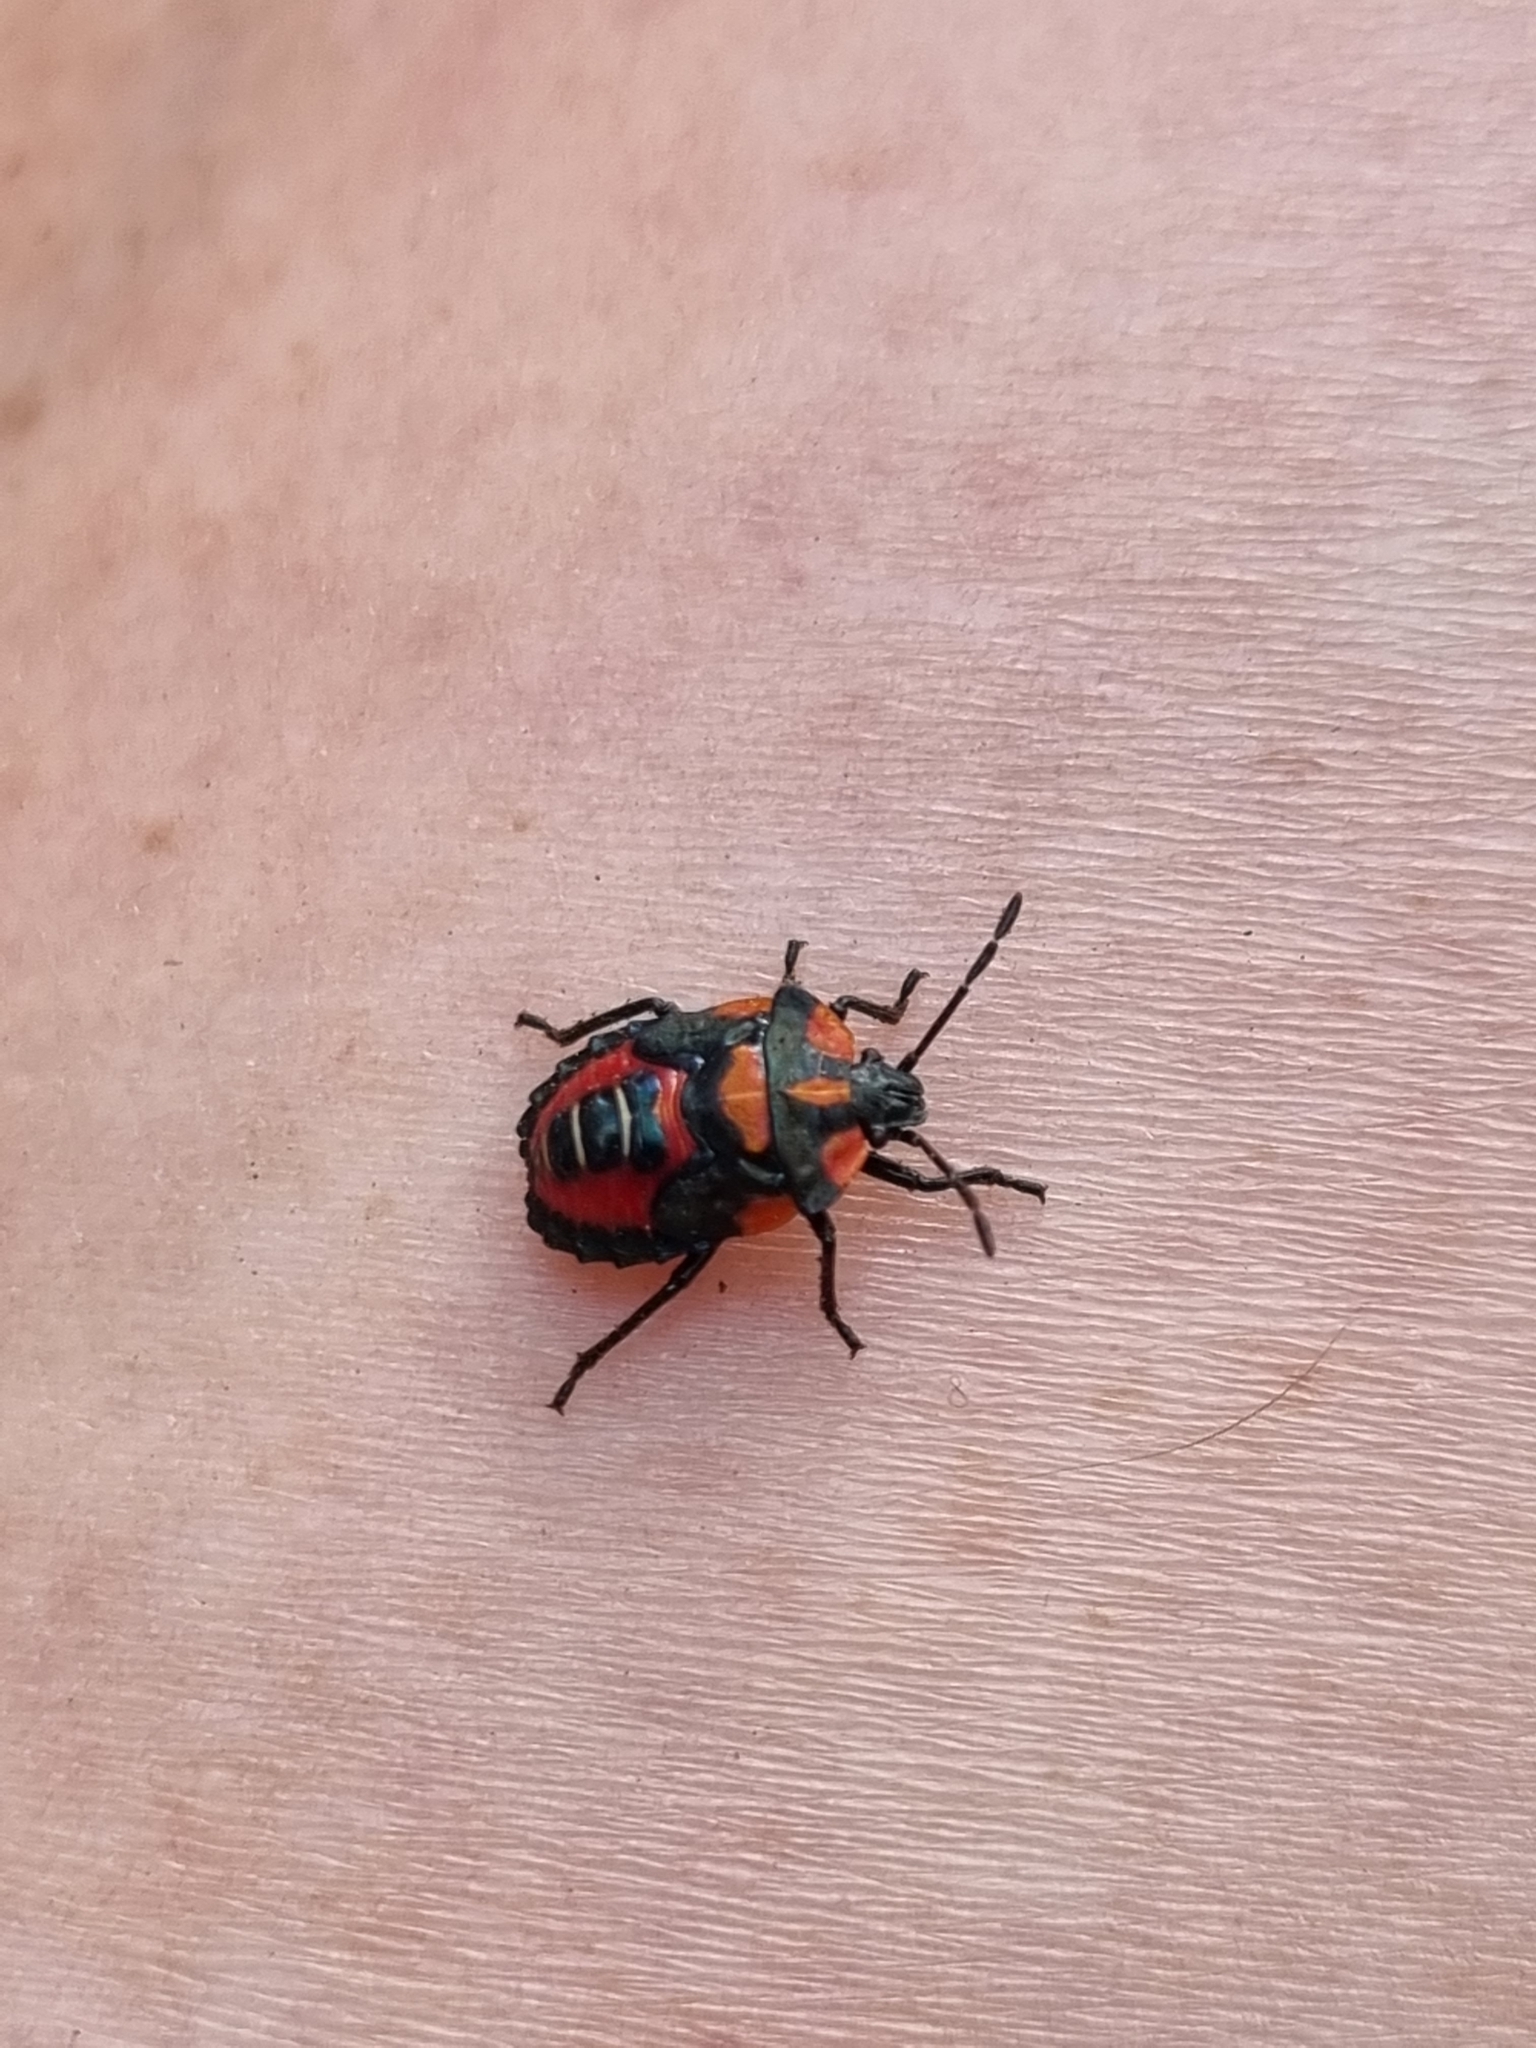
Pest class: stink_bug